Rzeczpospolita

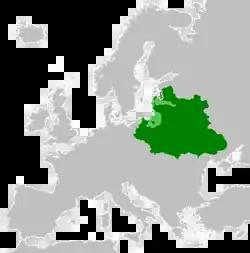
I (Polish–Lithuanian Commonwealth)

In modern Polish, the word is used exclusively in relation to the Republic of Poland, while any other republic is referred to in Polish as a (e.g. Italian Republic – ).